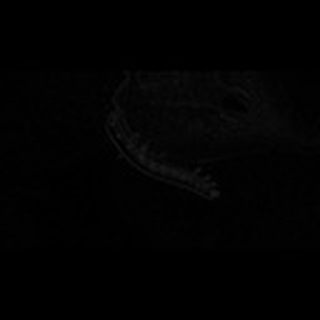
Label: cotton_army_worm